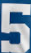
Number: 5